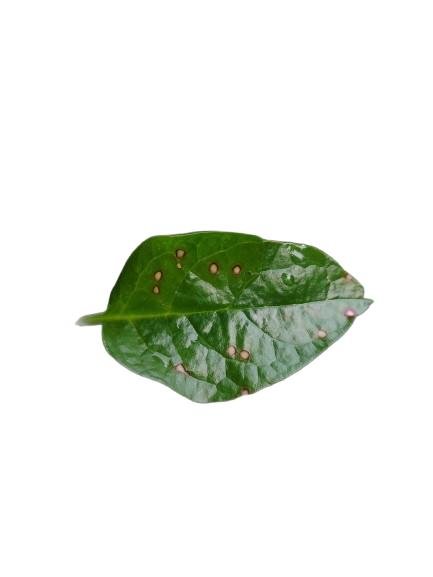
Label: Bacterial-Spot